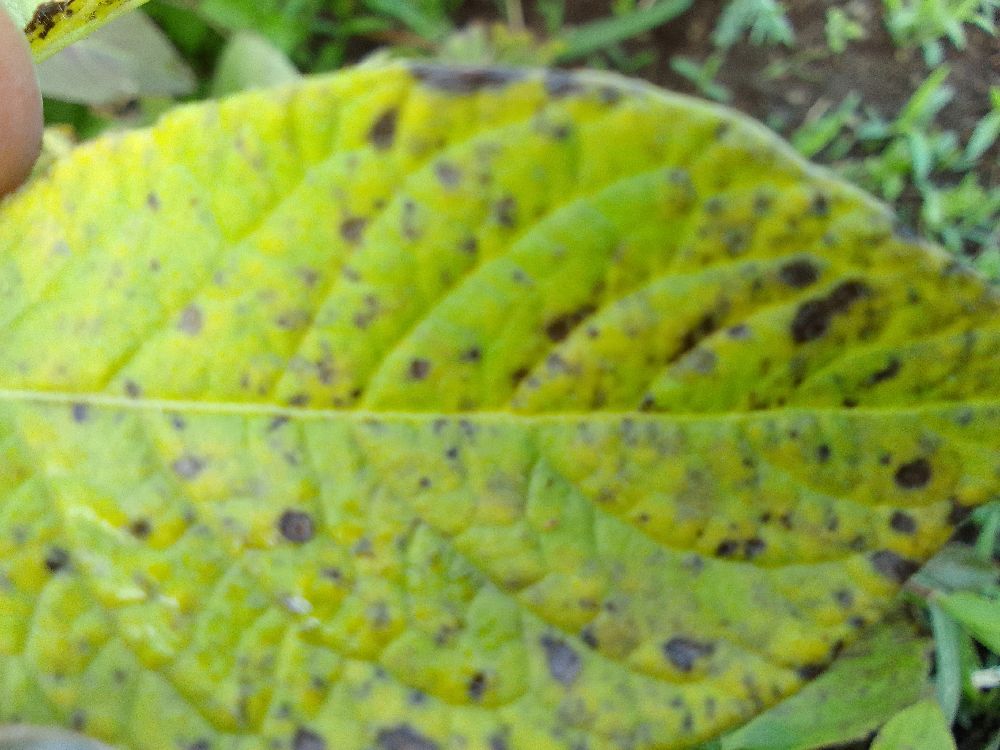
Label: Early blight